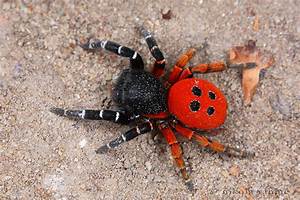
Label: ragno